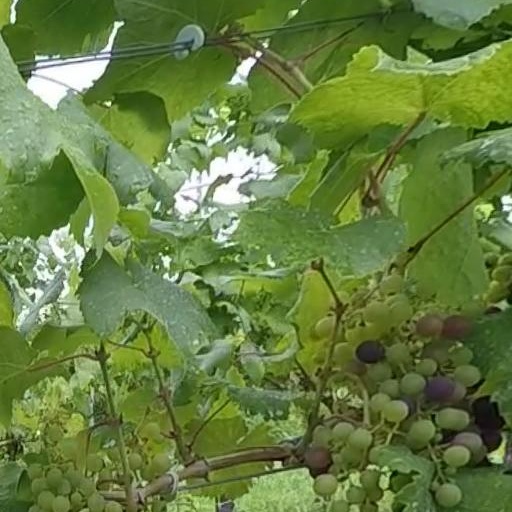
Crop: grape